Question: Please indicate a possible affordance area of the jump_skateboard that can be used for riding
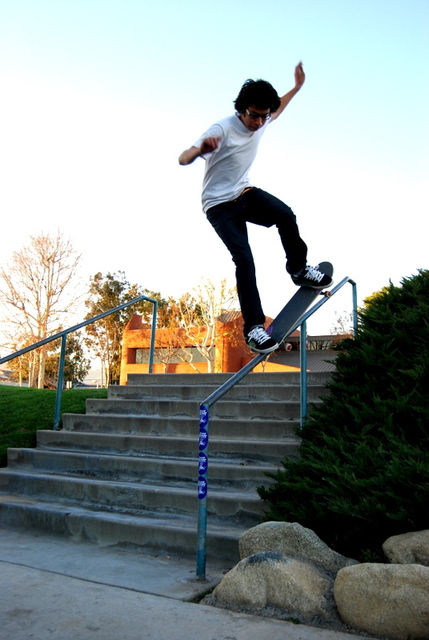
Answer: [238.5, 254, 339.5, 361]